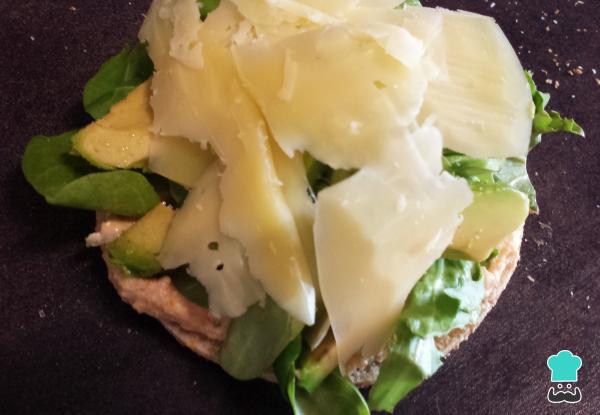
Corta pequeñas lajas de queso o si lo tienes por rebanas, entonces coloca una rebanada de queso por sándwich. Te recomiendo usar quesos semicurados ya que su sabor combina perfectamente en este sándwich de aguacate y atún.